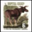
Label: deer